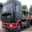
Label: truck